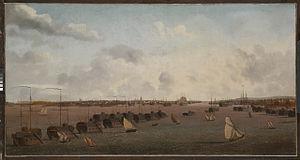
Les pontons anglais, Salon 1824
Un ponton consiste en un vieux navire immobilisé dans un port ou un fleuve, souvent rasé, et servant de dépôt de matériel, de caserne, de poste d'amarrage ou, autrefois de prison. Cette définition récente pour le « ponton », désignant ordinairement un quai, un pont flottant ou une barge, doit beaucoup aux prisons anglaises pendant les guerres napoléoniennes, établies dans de vieux vaisseaux au rebut démâtés appelés hulks, dont ce n'est par ailleurs pas le seul usage.
Les pontons de Plymouth sont des prisons situées dans la baie devant la ville de Plymouth dans le Devon au Royaume-Uni. Les pontons sont d'anciens navires de guerre qui ne peuvent plus prendre la mer et qui sont ancrés afin de servir de prison.
L'histoire de la marine française de 1715 à 1789 confirme que la Marine française est désormais une force permanente après le difficile enracinement du XVIIᵉ siècle. Réduite à peu de chose en 1715, la Marine royale se reconstruit lentement dans les années 1720-1740 et se montre même très innovante pour tenter de compenser la supériorité de la Royal Navy issue des dernières guerres louis-quatorziennes. Louis XV, qui reprend la politique de paix avec l’Angleterre héritée de la période de la Régence, n’accorde pas à sa flotte la totalité des crédits que lui demandent régulièrement ses ministres ce qui fait plafonner le nombre de vaisseaux, maintient un déficit en frégates et limite souvent à peu de chose l’entraînement à la mer.